Question: Please indicate a possible affordance area of the boxing_punching_bag that can be used for punching
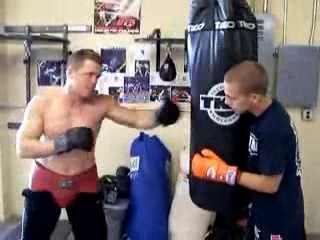
Answer: [185.5, 1, 258.5, 208]